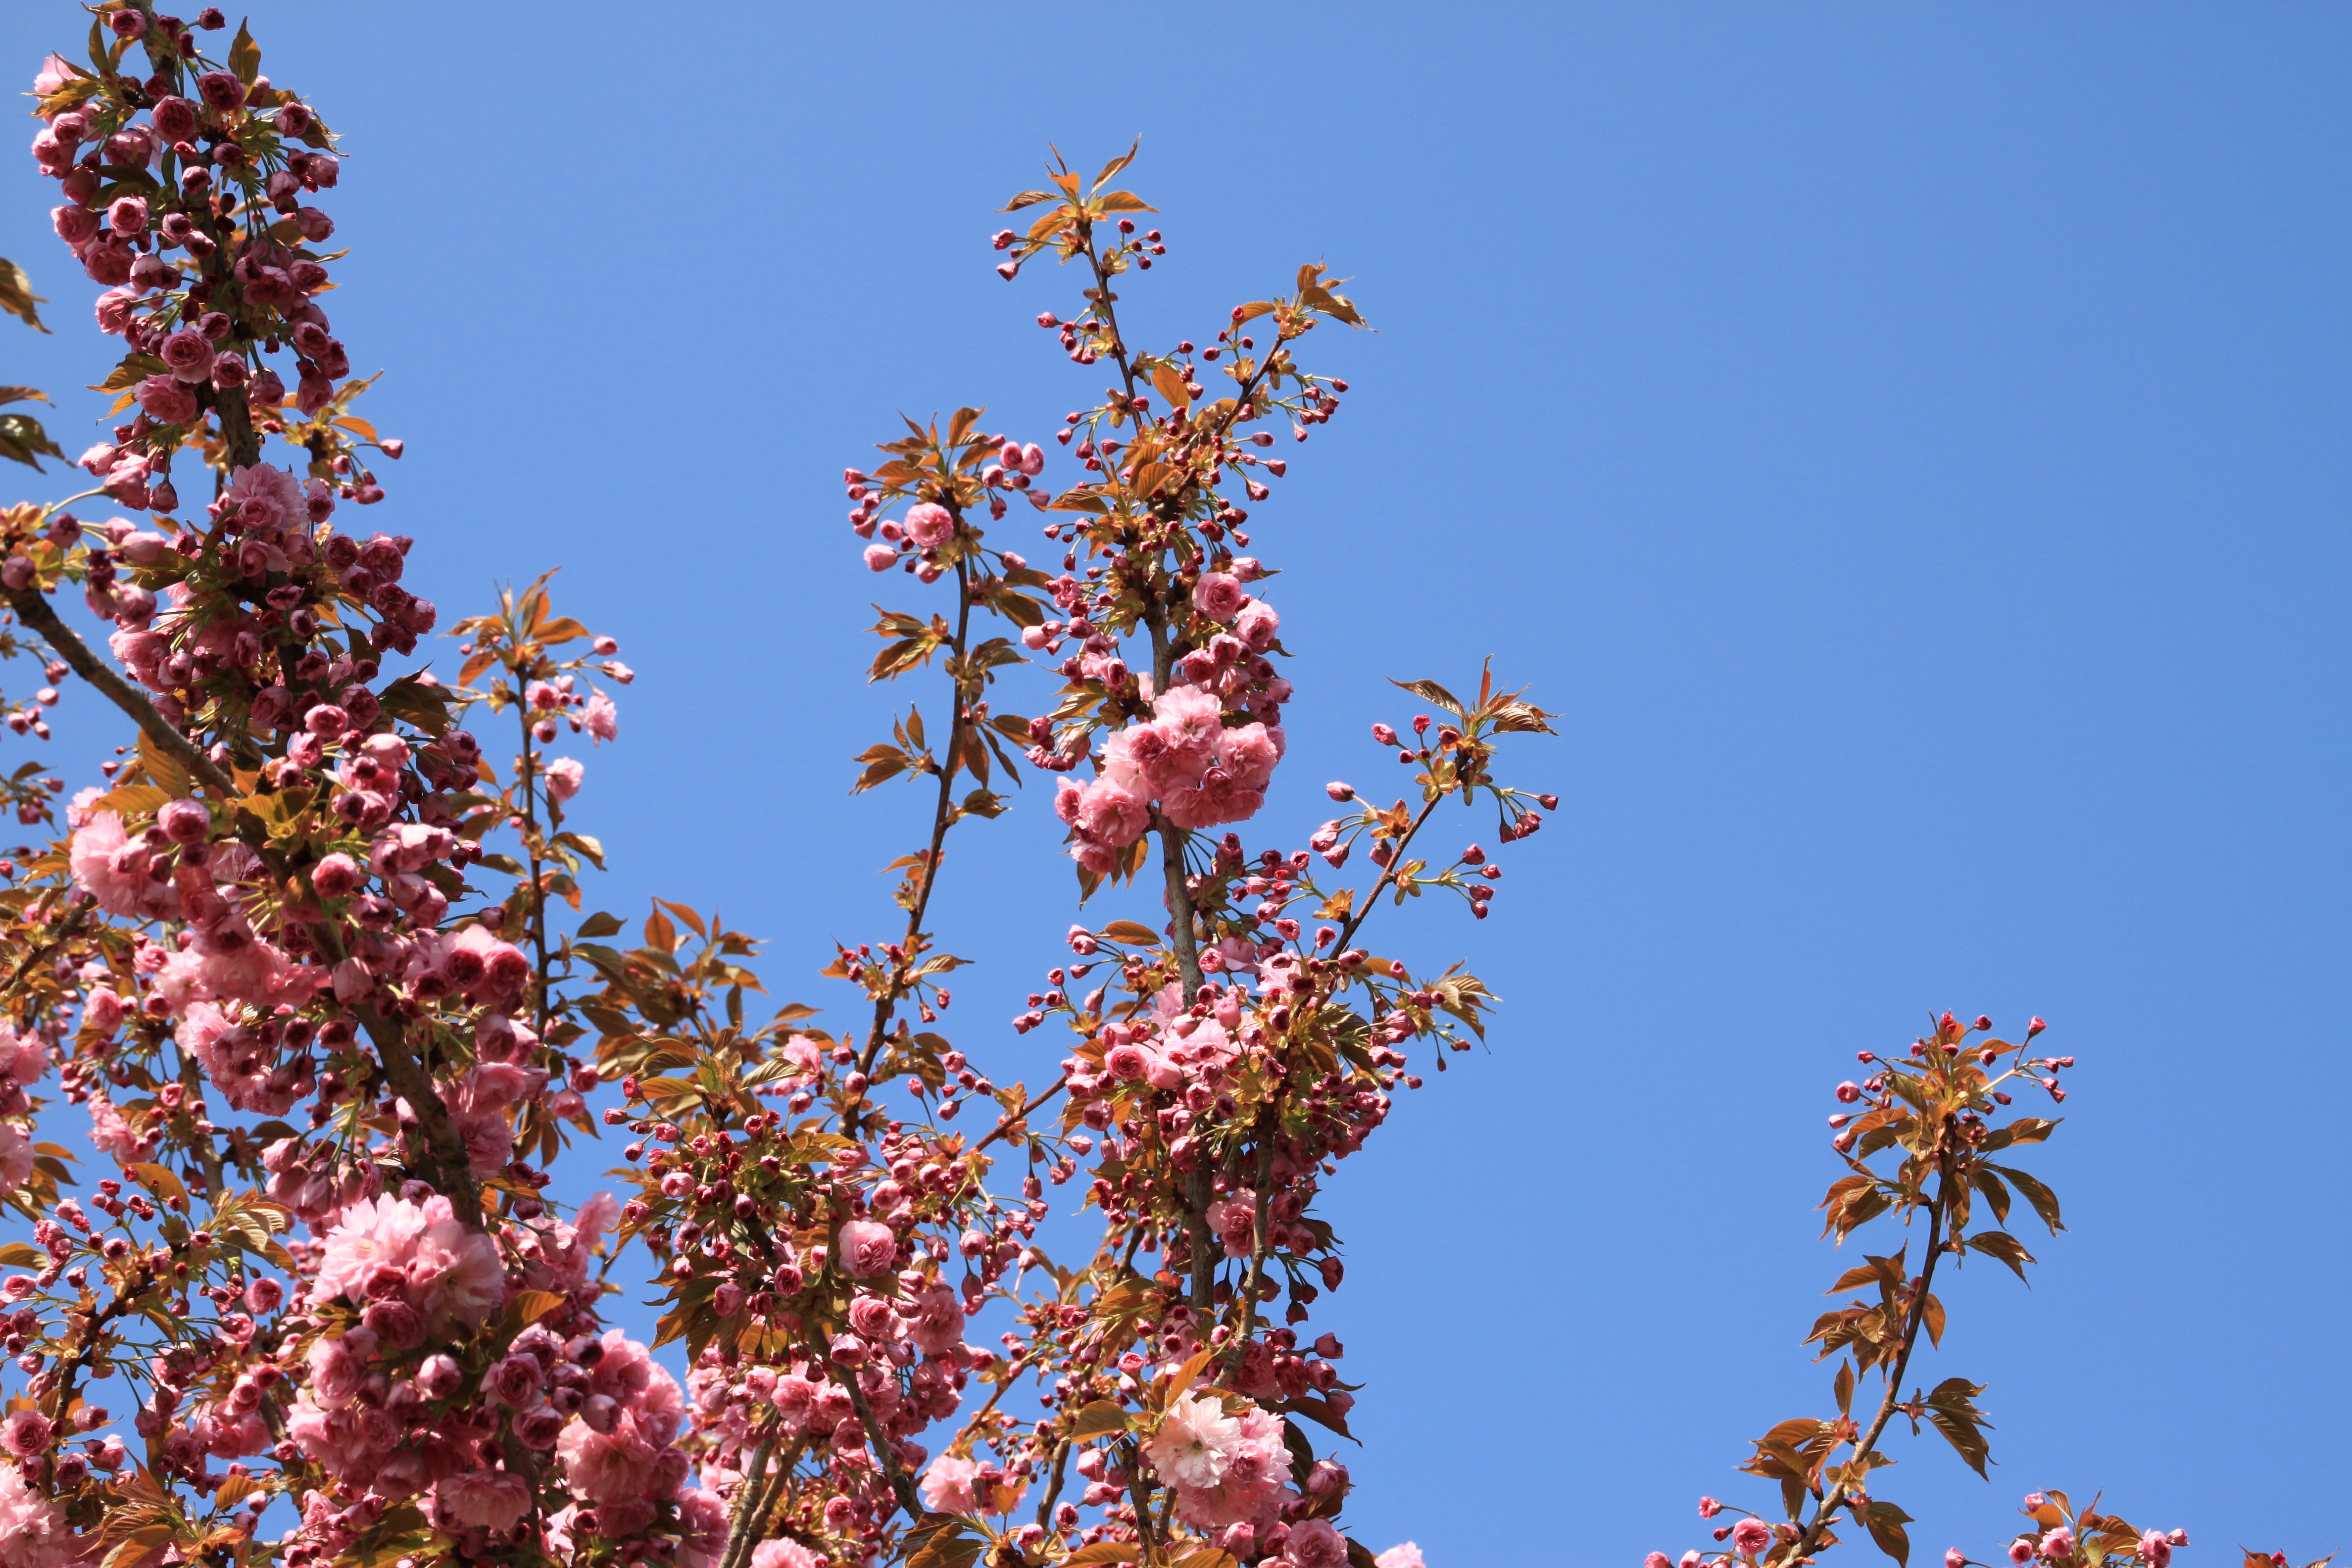
tree, nature, branch, blossom, plant, sky, leaf, flower, bloom, spring, autumn, botany, flora, season, shrub, spring flower, flowering plant, ornamental cherry, woody plant, land plant